Lida Lopes Cardozo Kindersley

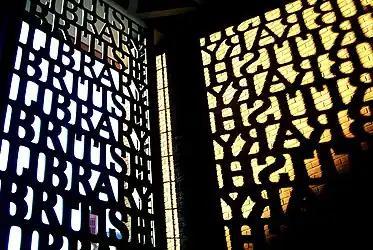
The British Library entrance gate and shadow.

In 1976 she met British stone-carver and type designer David Kindersley at a conference about type design, and soon afterwards relocated to the UK to become his apprentice at his workshop in Cambridge. This association developed into a close creative partnership which lasted until David's death in 1995.